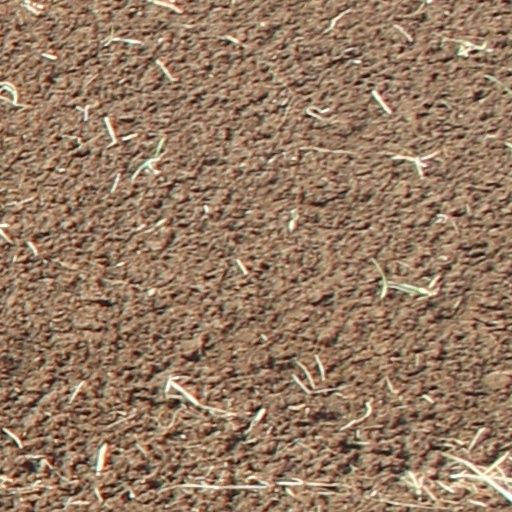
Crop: wheat